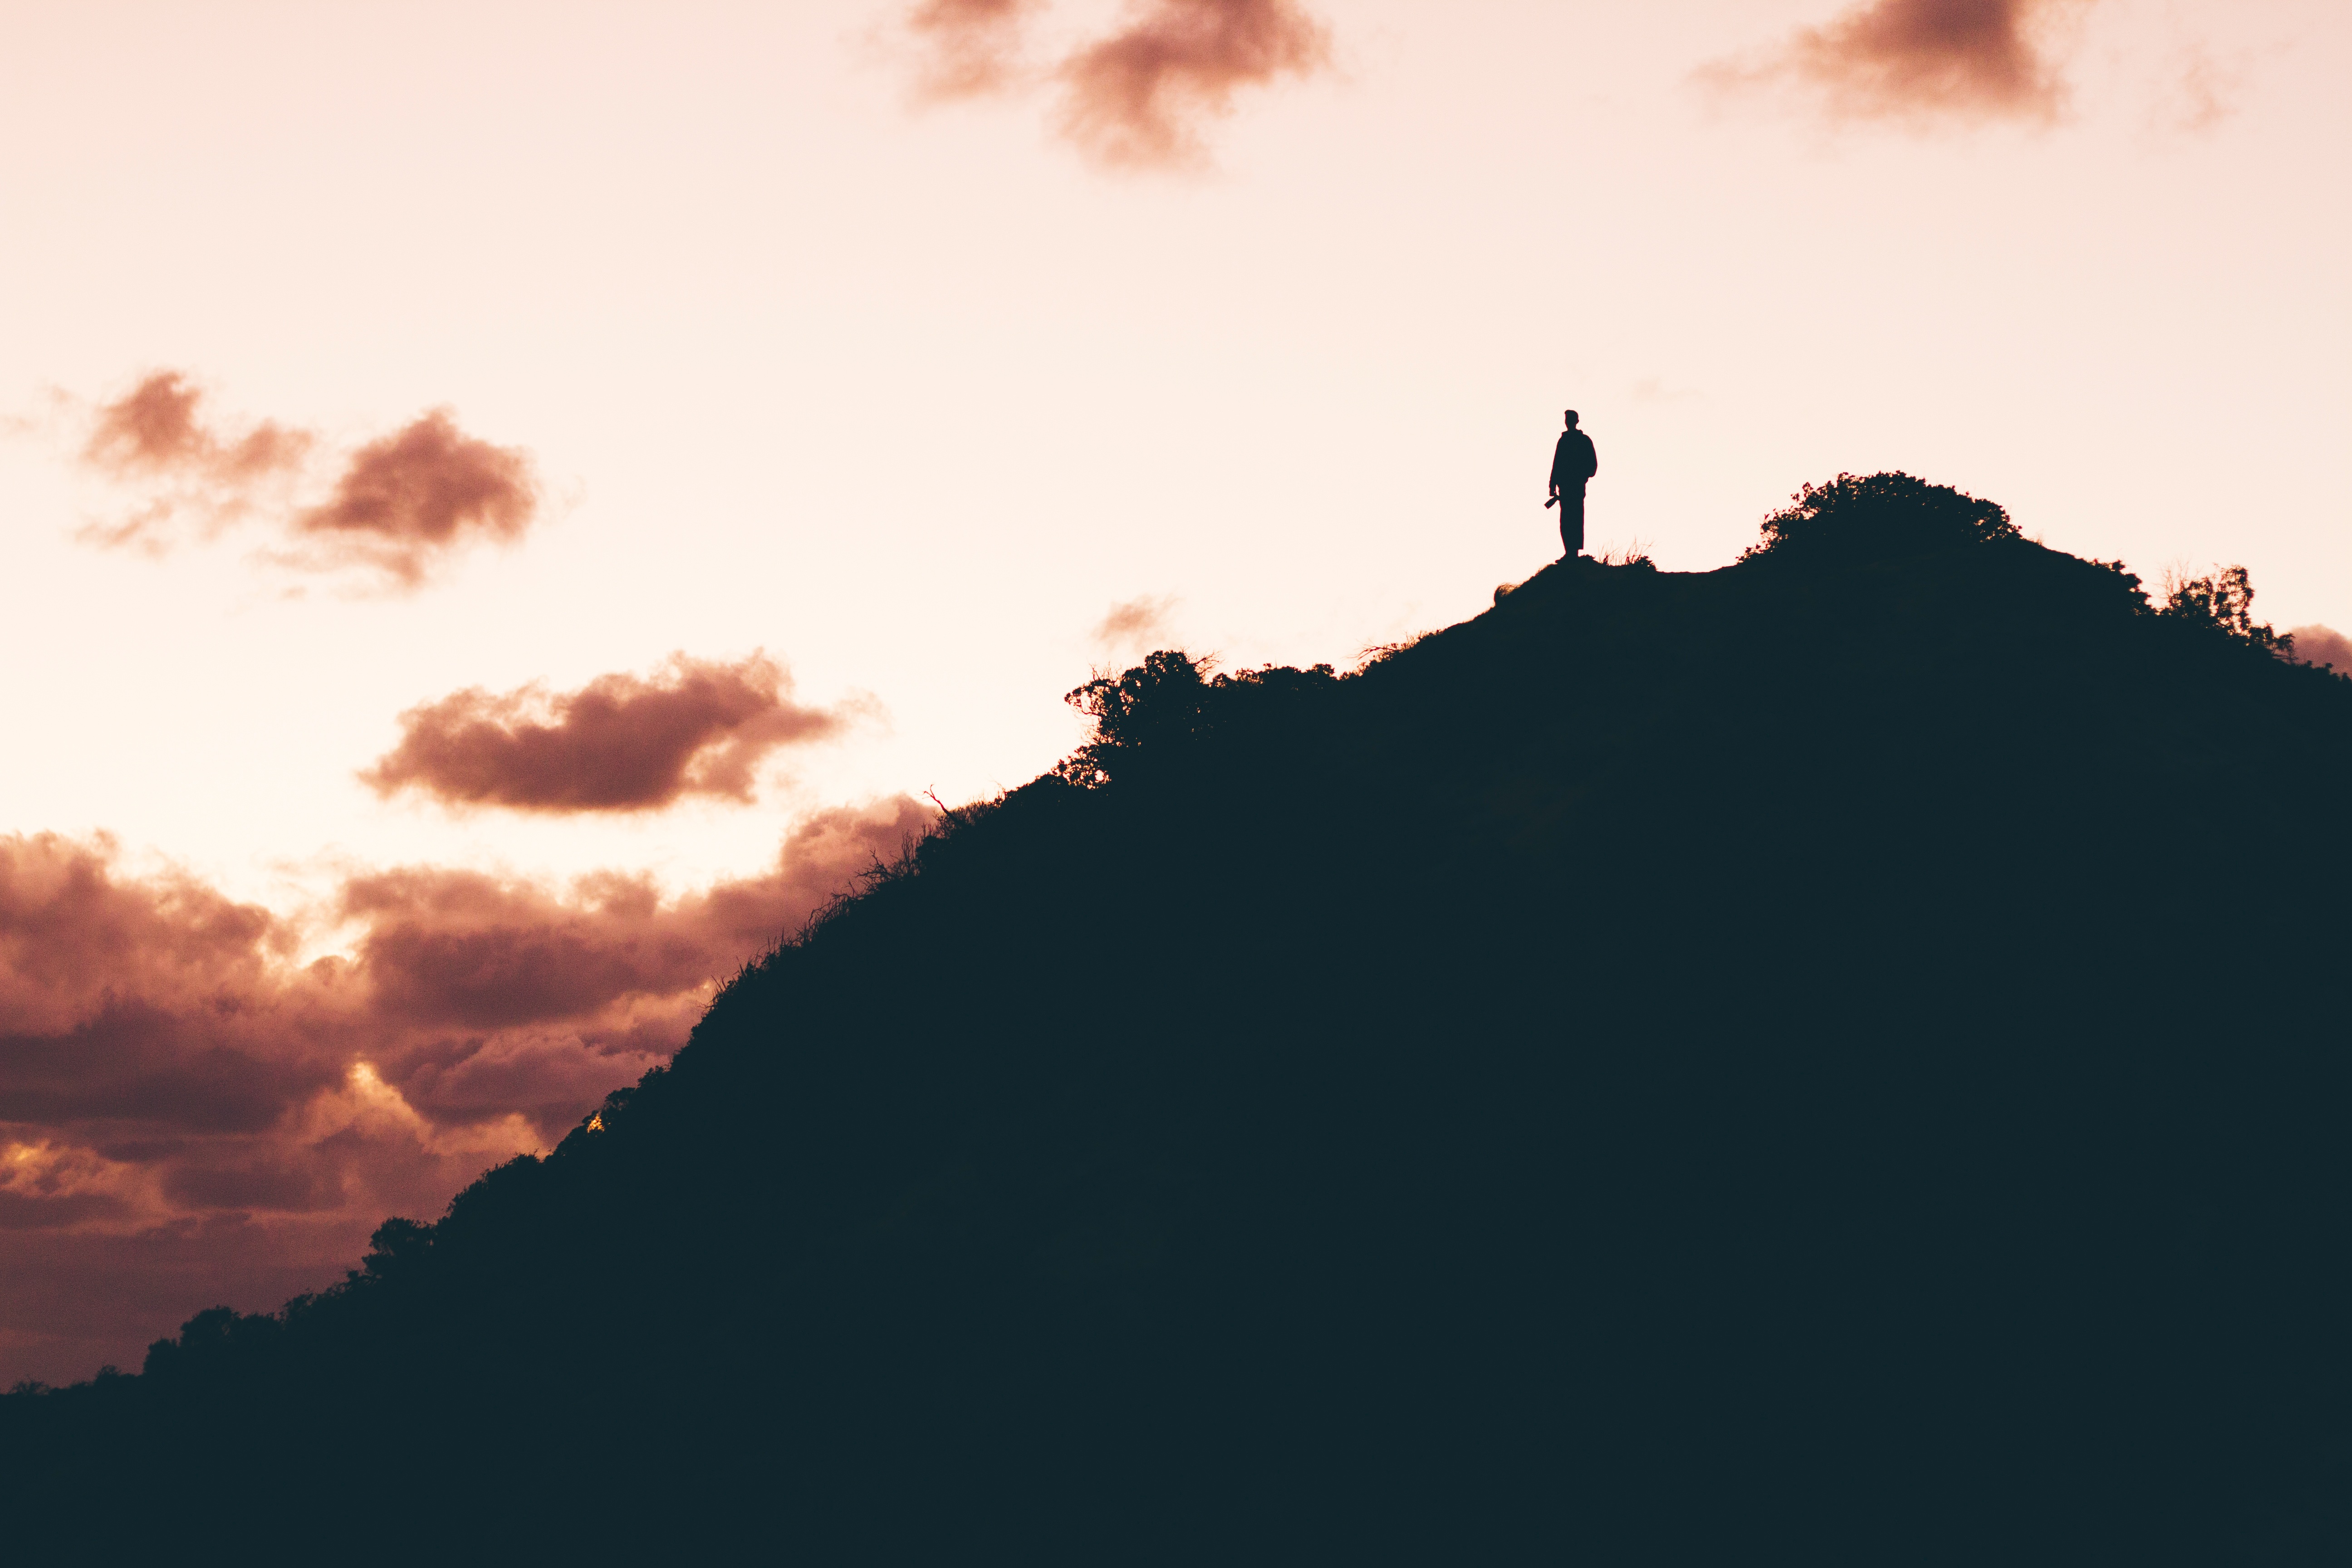
man, landscape, nature, horizon, silhouette, mountain, cloud, people, sky, sun, sunrise, sunset, hiking, sunlight, morning, hill, adventure, dawn, atmosphere, guy, dusk, evening, shadow, outdoors, clouds, trekking, atmospheric phenomenon, atmosphere of earth, mountainous landforms